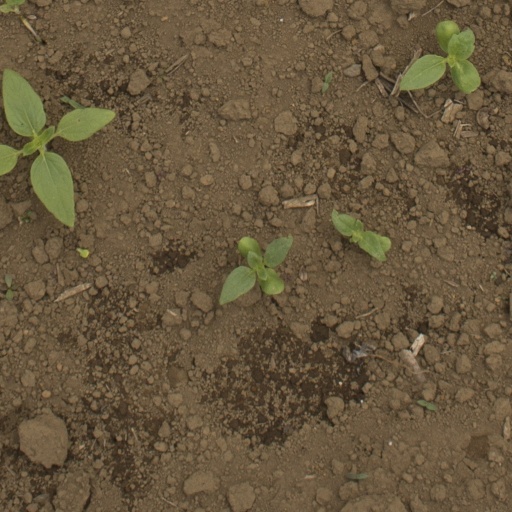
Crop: Jerusalem artichoke